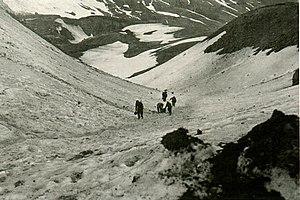
Attu est une île de l'archipel des Aléoutiennes à l'ouest de l'Alaska.